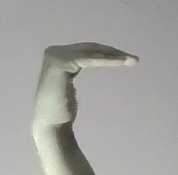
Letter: haa